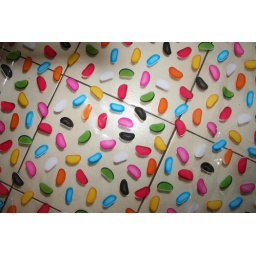
Jelly bean plastic, to put under Abbey's high chair in our new house